Mikhail Sergachev

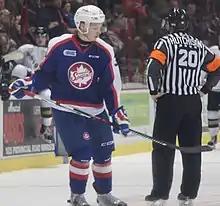
With the Spitfires in January 2016

In his rookie OHL season, Sergachev emerged as a top defenceman, finishing third in scoring amongst defenceman and winning the Max Kaminsky Trophy as the OHL's most outstanding defenceman.